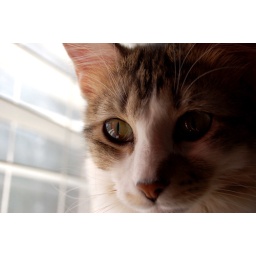
My friends cat by the window being herself.